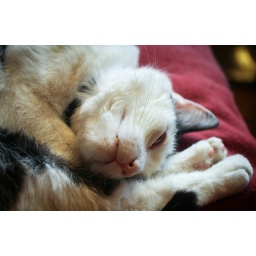
Black & white cat in Brussels, Belgium